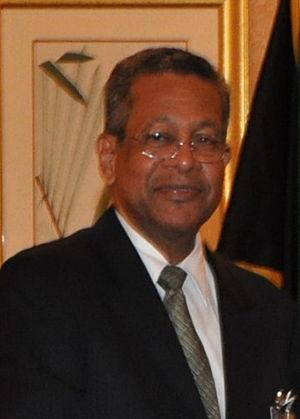
Kenneth Lee O'Neil Baugh est un homme politique jamaïcain.